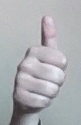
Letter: aleff